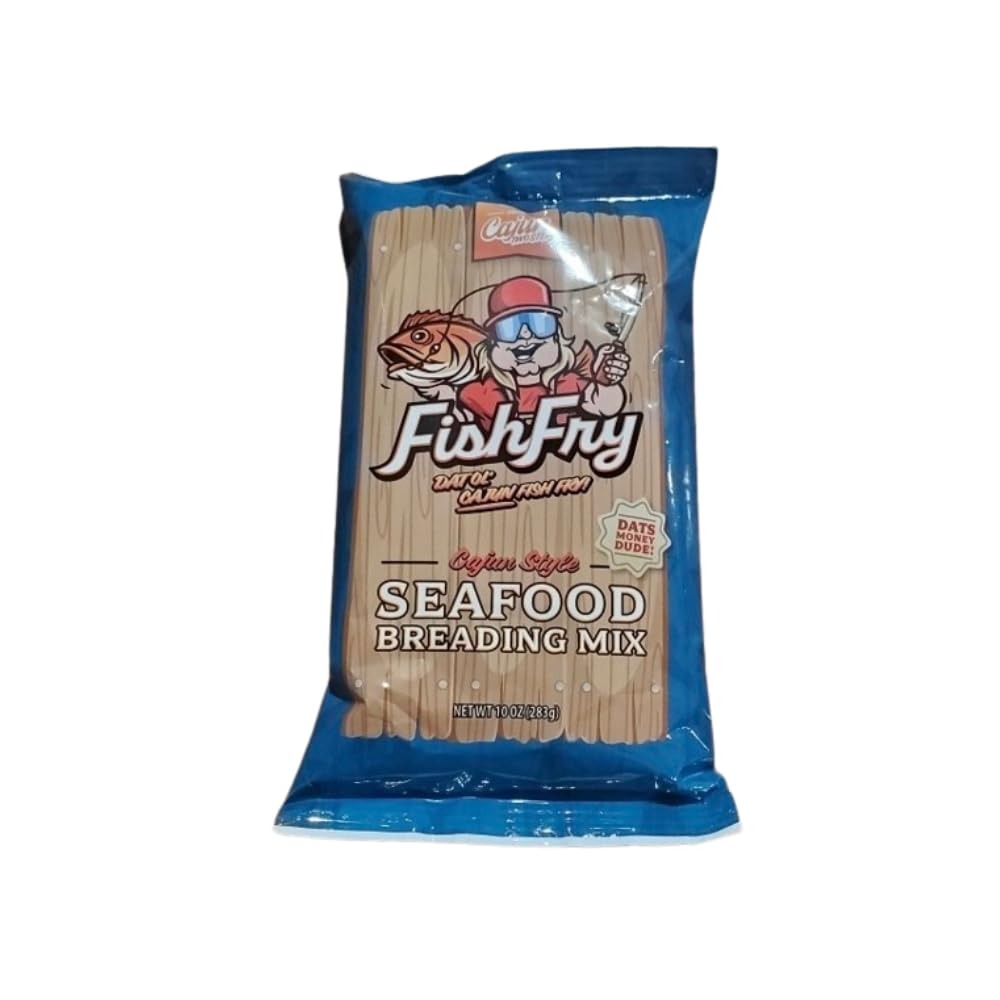
Item Name: Cajun Two Step Seasoning by StaleKracker - 1 pck, Fish Fry Mix (10 oz.)
Bullet Point 1: AUTHENTIC CAJUN SEASONING: Cajun Two Step spices and seasonings contain a blend of spicy and savory spices to provide an Authentic Louisiana Cuisine experience
Bullet Point 2: VERSATILE COMPANION: Whether it's catfish, tilapia, or cod, our Fish Fry Mix is the perfect partner for any type of fish, adding a spicy Cajun kick that enhances every bite.
Bullet Point 3: QUALITY INGREDIENTS: Made with only the finest ingredients and authentic Cajun spices, premium quality and unbeatable flavor in every bite.
Bullet Point 4: THE PERFECT GIFT: Ideal for all chefs and home cooks who want to add Creole flavors to their favorite dishes. Made Famous by the social media sensation, StaleKracker!
Product Description: Growing up in south Louisiana, my Paw Donald would add cayenne pepper to his dishes and he called it Dis Cajun Two Step. We wanted to create the perfect spice blend that can be used to step up any dish. This is it and it can be used on anything and EVERYTHING!!!
Value: 10.0
Unit: Ounce

Price: 3.12